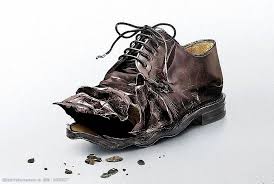
Waste category: shoes